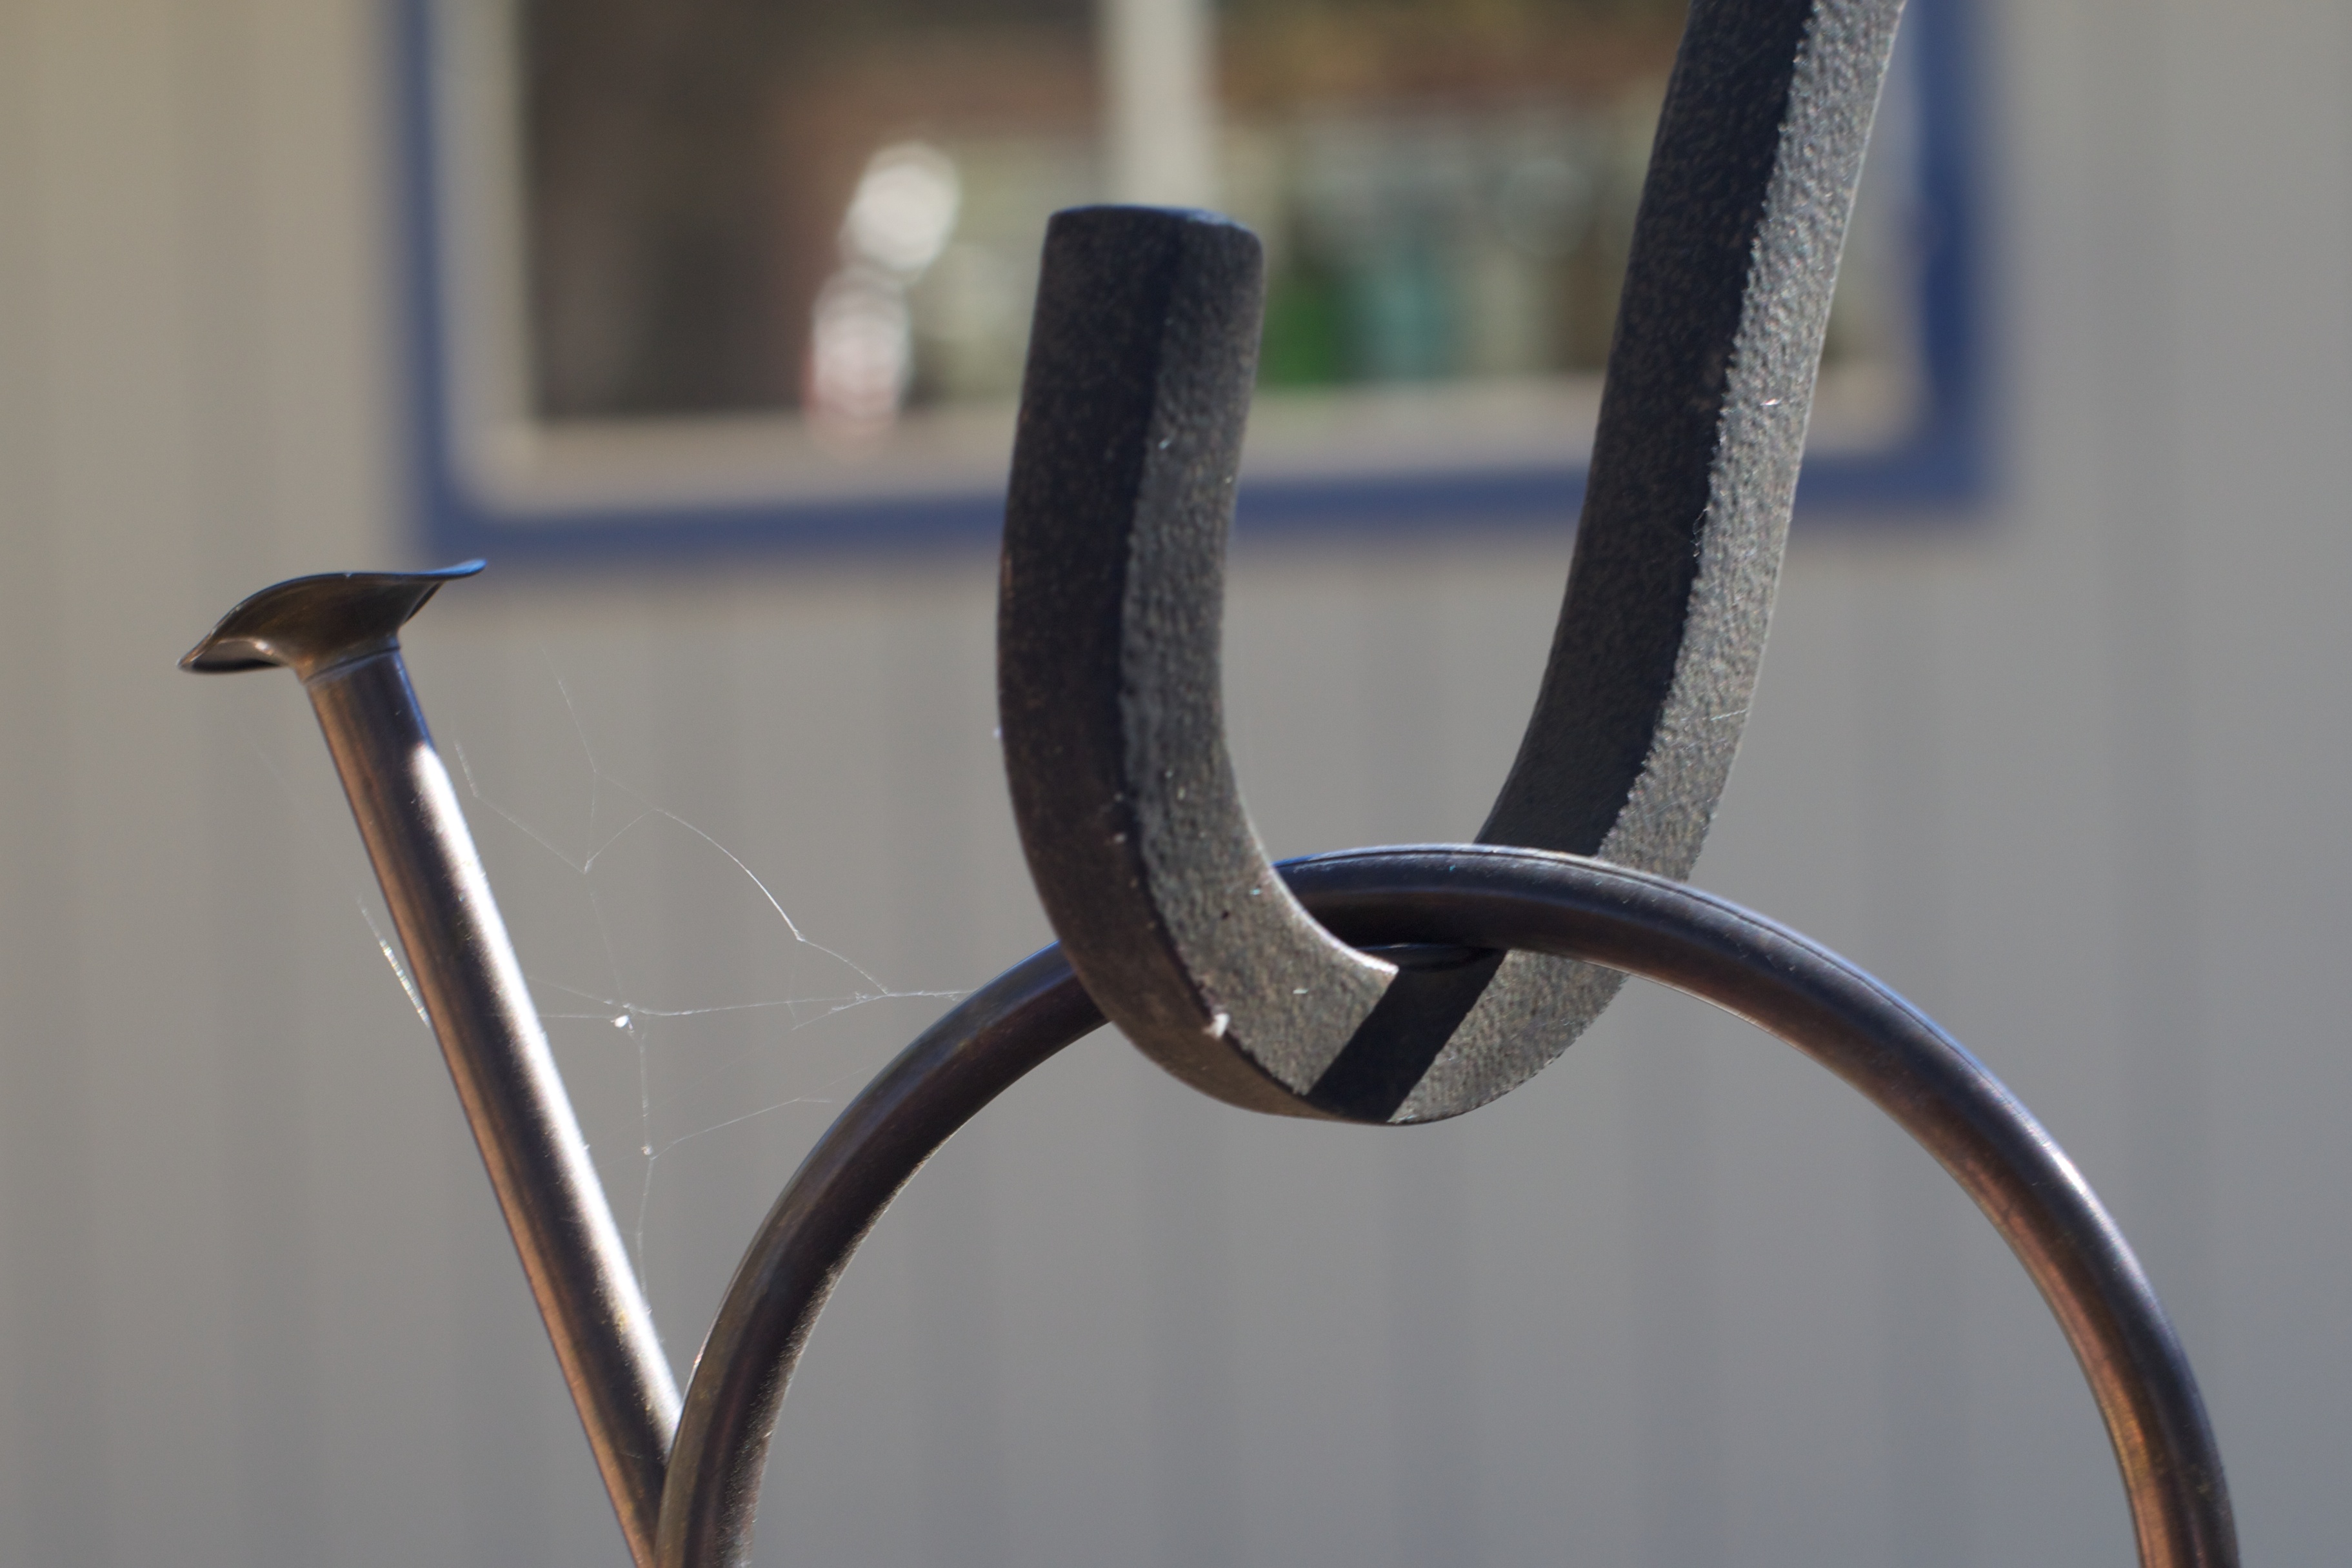
number, metal, blue, material, close up, iron